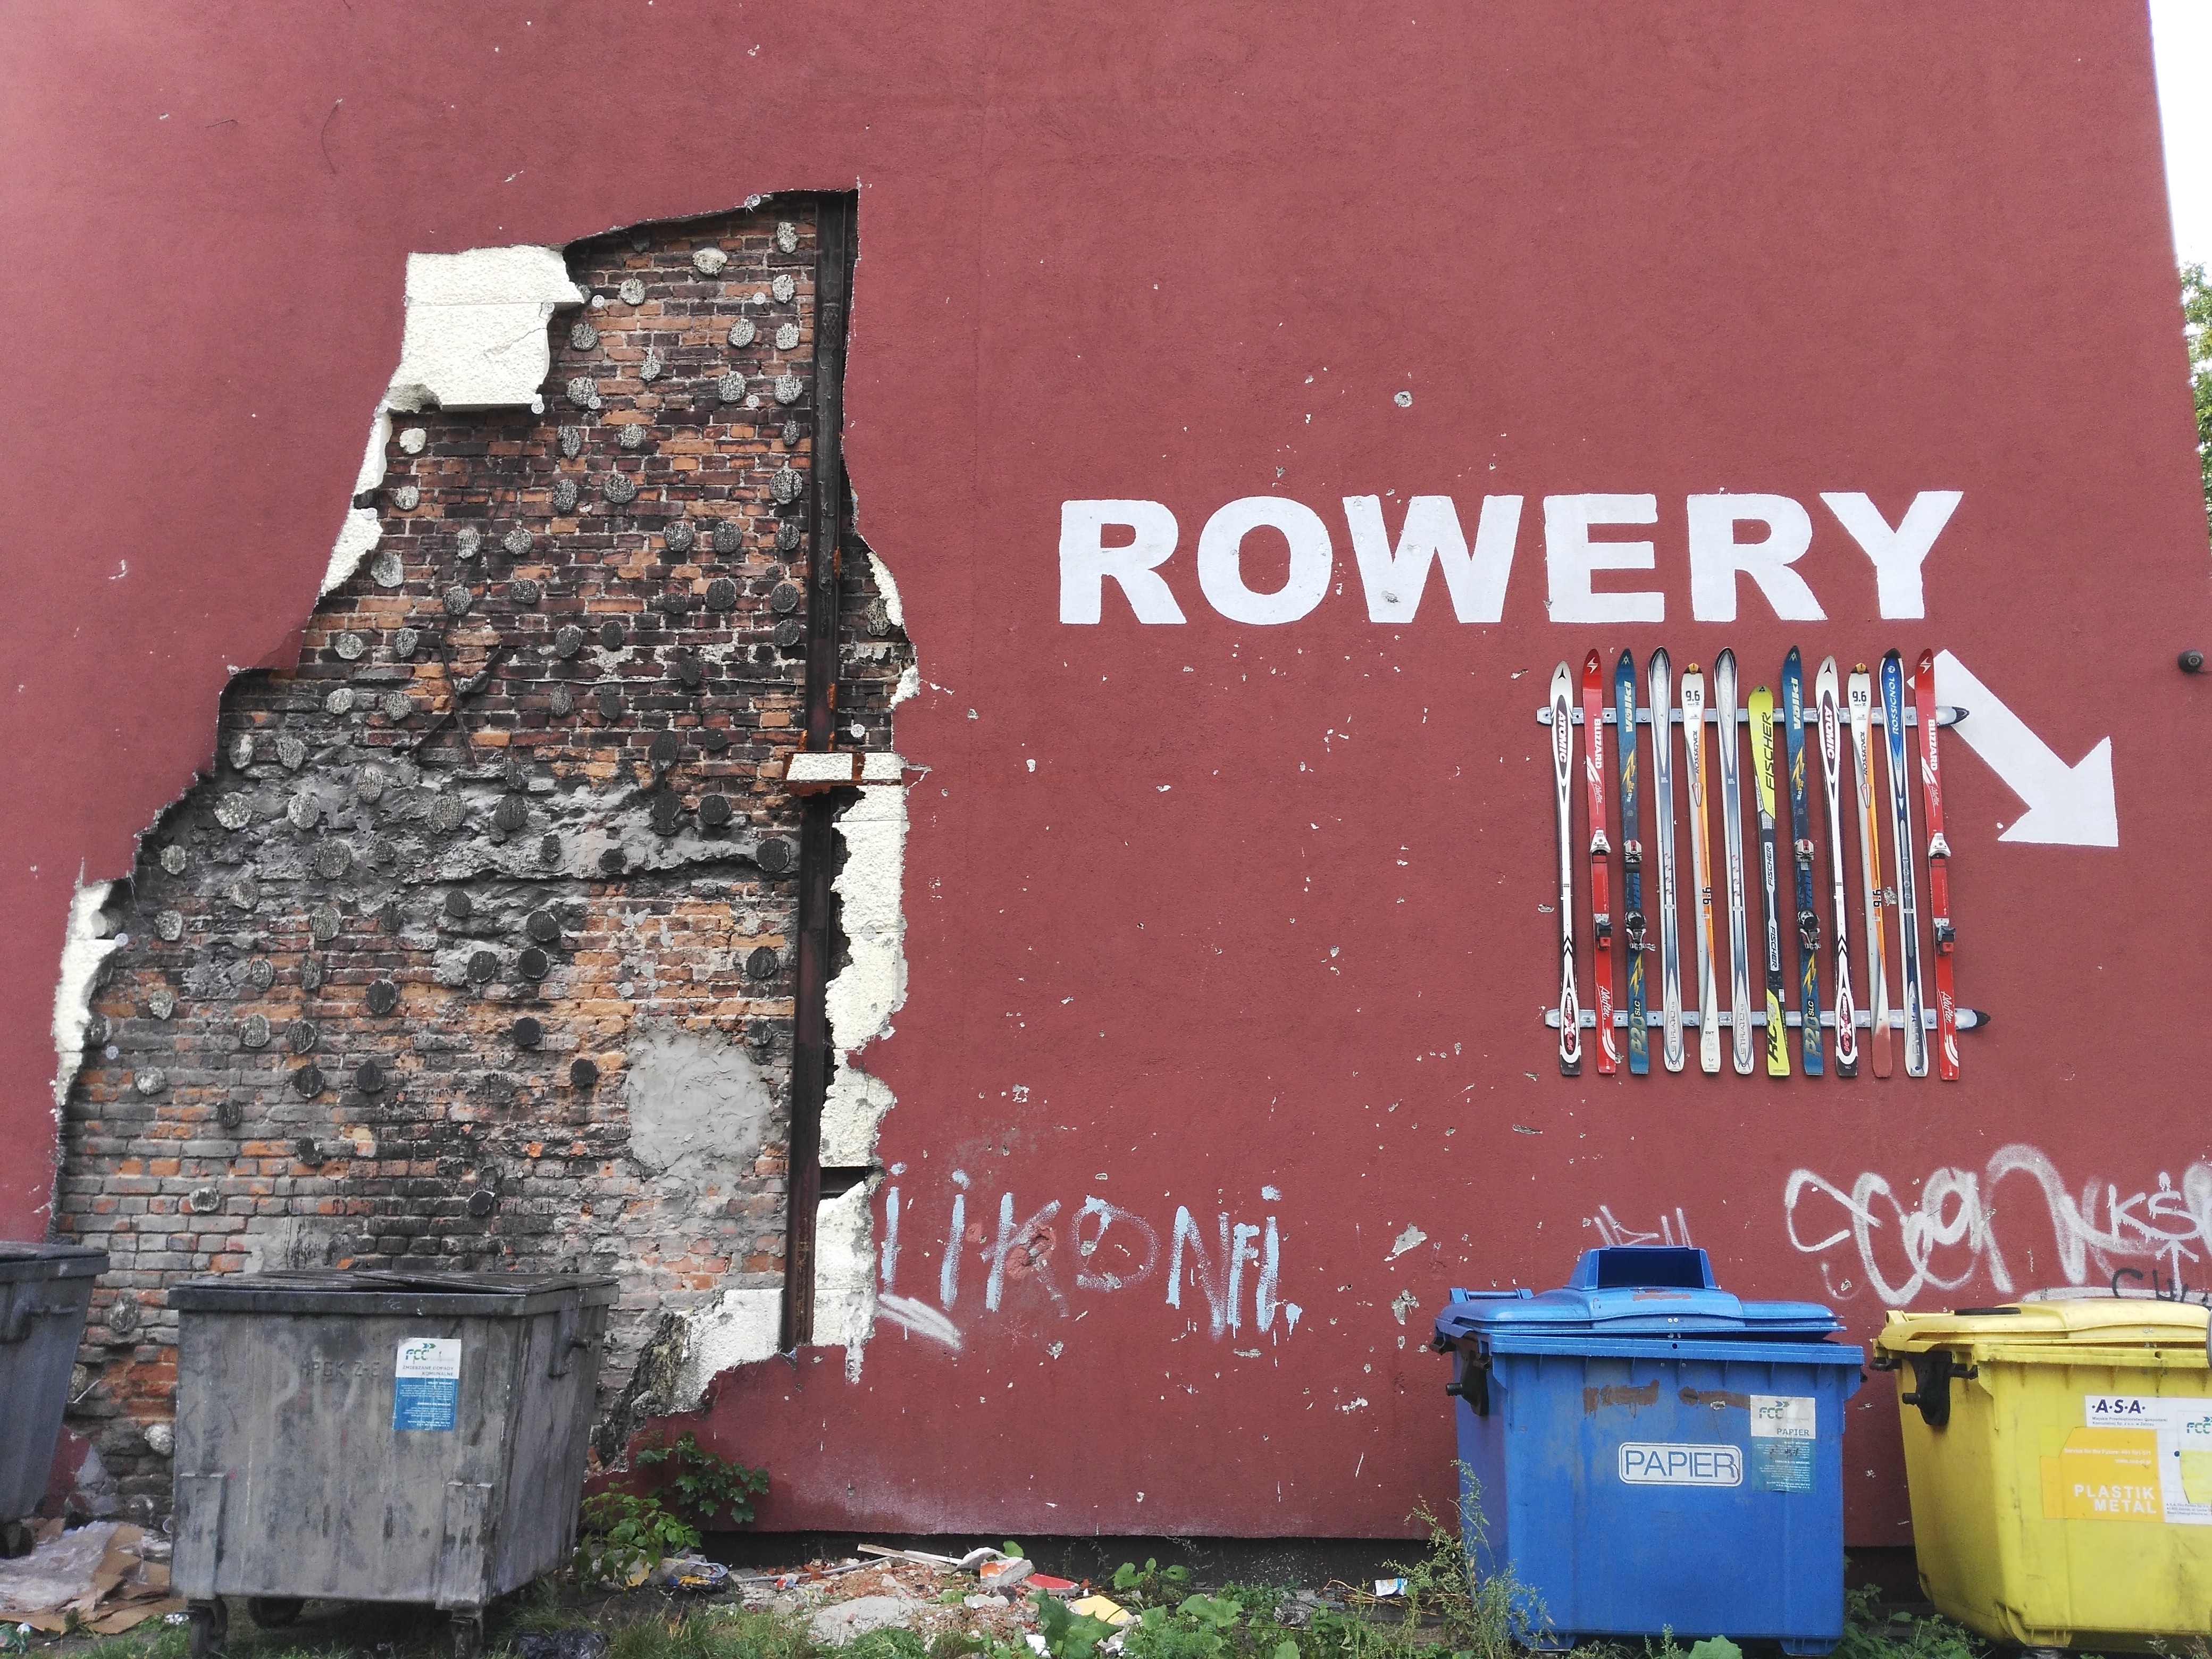
wall, art